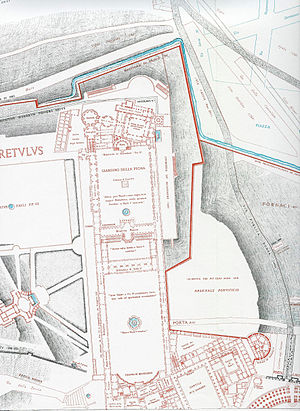
Rodolfo Amadeo Lanciani
Lancianis kort over dele af det gamle Rom
Rodolfo Amadeo Lanciani var en italiensk arkæolog, som lavede mange udgravninger i antikkens Rom, Tivoli og Ostia. Han udarbejdede kort over det klassiske, det middelalderlige og det moderne Rom.